Yohan Cabaye

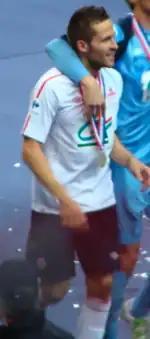
Cabaye celebrating Lille's 2011 Coupe de France Final victory

Cabaye had arguably one of the best seasons of his career in the 2009–10 season. He appeared in 46 total matches scoring a career-high 15 goals, seven of which were penalty conversions, and assisting on ten. Cabaye scored his first goal of the season on 31 October 2009 in a 2–0 win over Grenoble. In the next five league matches, he scored five goals; four penalty conversions against Valenciennes, Lyon, Monaco, and Saint-Étienne and one from open play against Bordeaux. On 13 February 2010, Cabaye assisted on two goals in 3–1 win against Boulogne. On 18 April, he scored a penalty, another goal in open play, and assisted on one in 4–0 victory over Monaco. His goal in open play against Monaco was nominated for the Goal of the Season. In the UEFA Europa League, Cabaye scored goals against Serbian club Sevojno in the qualifying rounds and Czech club Slavia Prague in the group stage as Lille reached the knockout stage of the competition. The club was eliminated by English club Liverpool in the Round of 16. Lille finished the campaign in fourth place having lost out on qualification to the UEFA Champions League on the final match day of the season.